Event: Nepal Earthquake
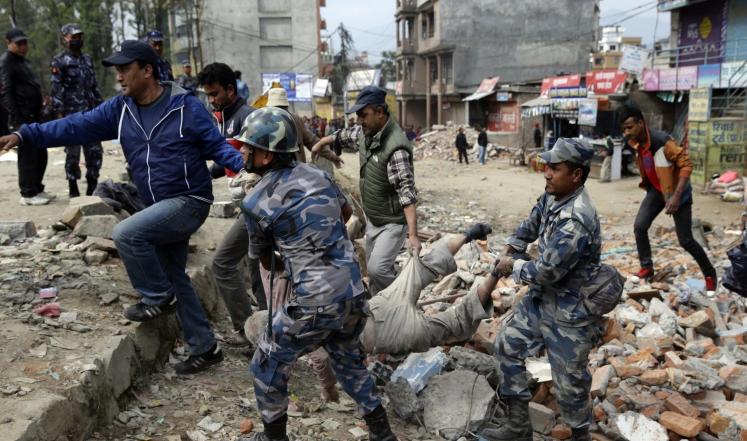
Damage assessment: damage